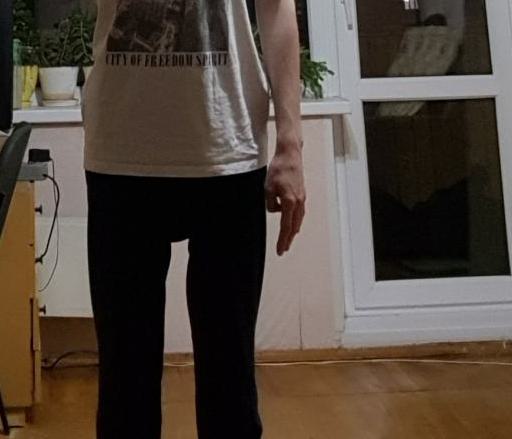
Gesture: no_gesture